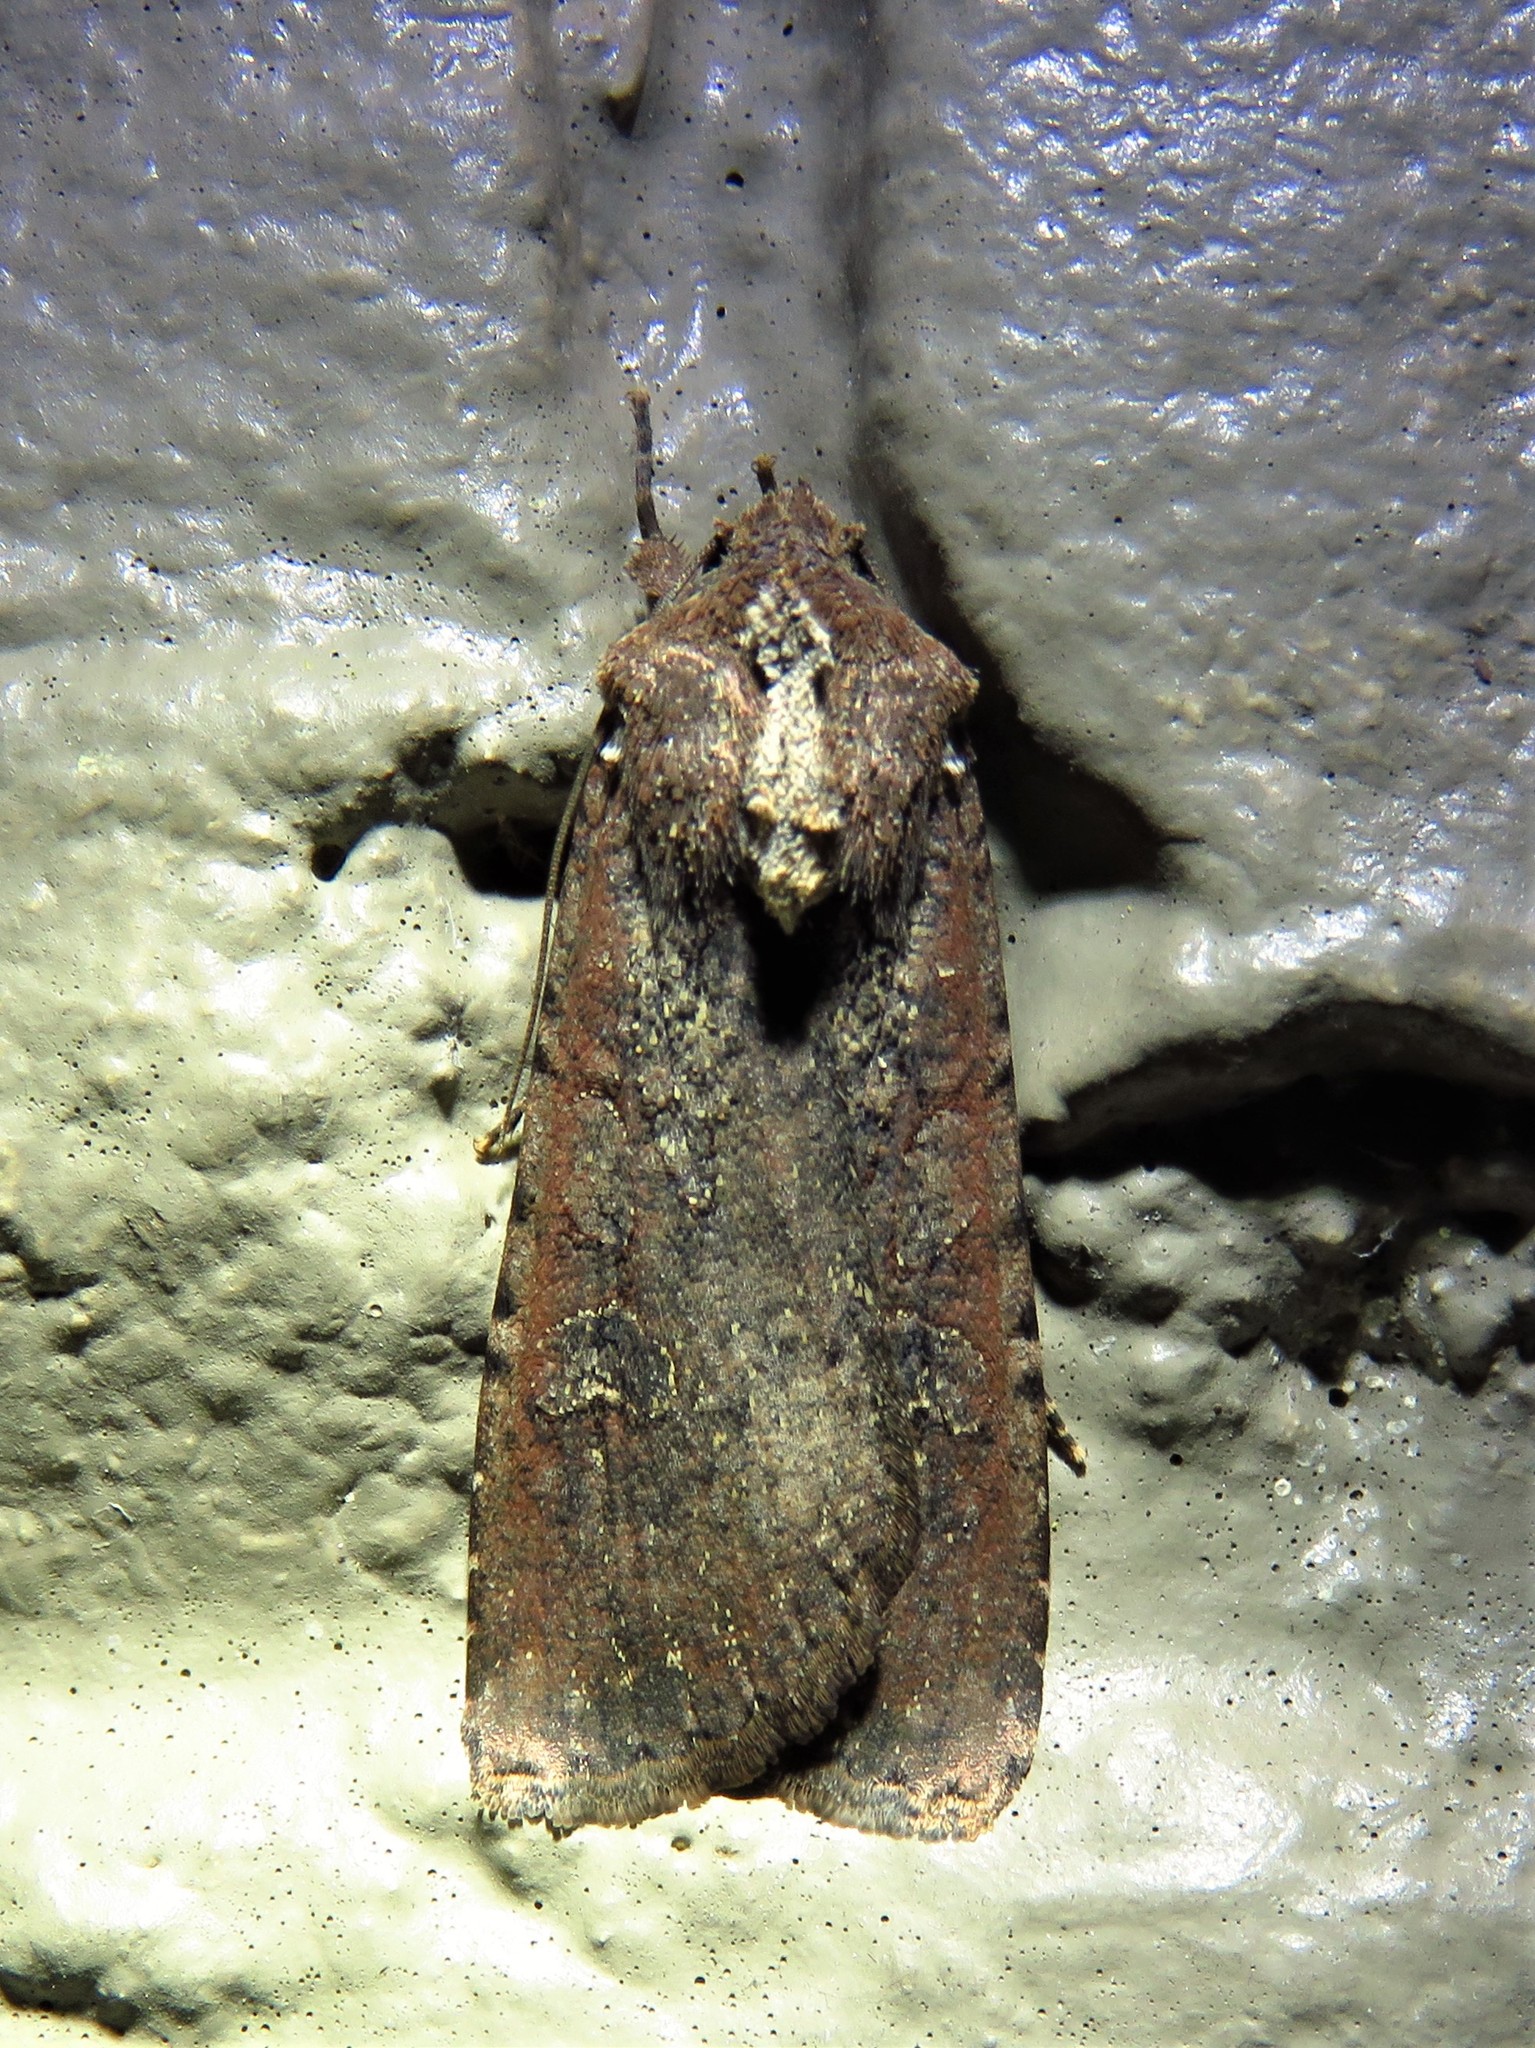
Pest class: cutworms